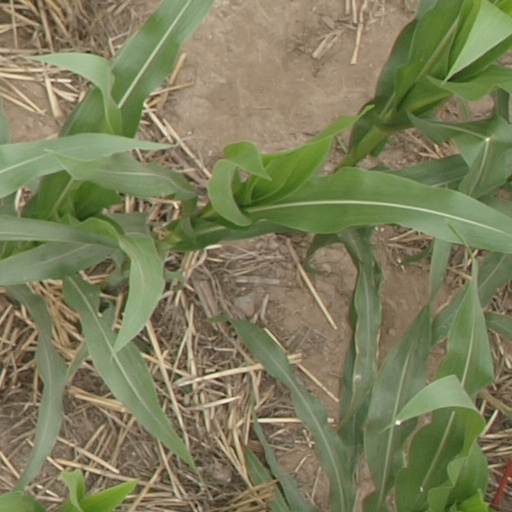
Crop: maize; corn